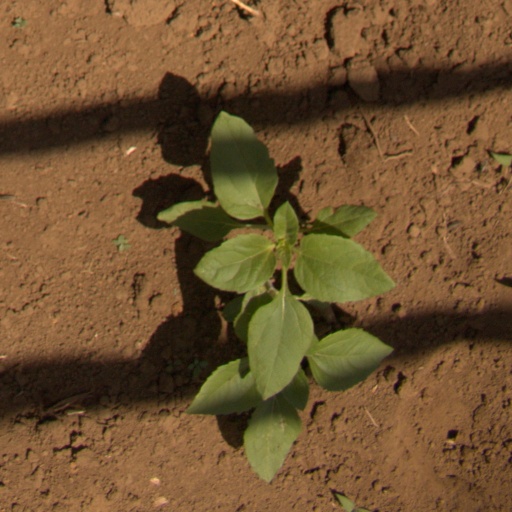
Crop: Jerusalem artichoke